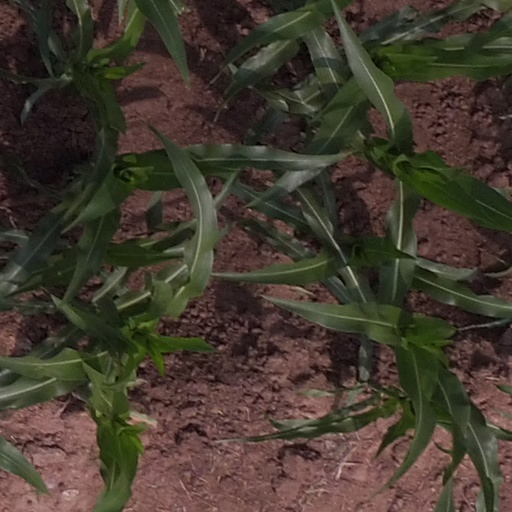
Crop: maize; corn